Dramaworld

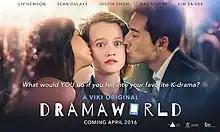
North American promotional poster

Dramaworld is a comedy-drama set in Los Angeles and Seoul, South Korea with 10 short episodes (each 10–20 minutes long) in season 1. The series follows the adventures of Claire Duncan, an American college student and huge fan of Korean Dramas, after getting transported to her favorite show with a touch of magic. Dramaworld is co-produced by video-streaming platform Viki, China's Jetavana Entertainment, and US Third Culture Content. The first season premiered at the Ace Hotel in Los Angeles on April 16, 2016, followed by the worldwide exclusive release on Viki and Netflix.